Armen Orujyan

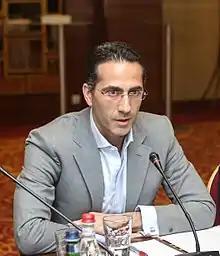

Armen Orujyan (born 15 February 1974) is an Armenian-American entrepreneur and an architect of innovation ecosystems. He is the founding CEO of the Foundation for Armenian Science and Technology (FAST) and the founder and former chairman of Athgo.